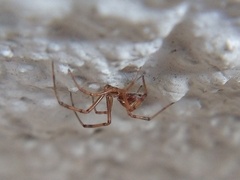
Species: Lactrodectus_hesperus